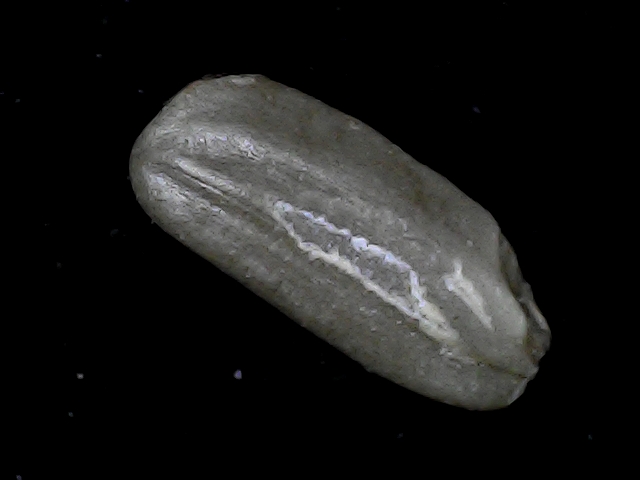
Rice variety: BD79